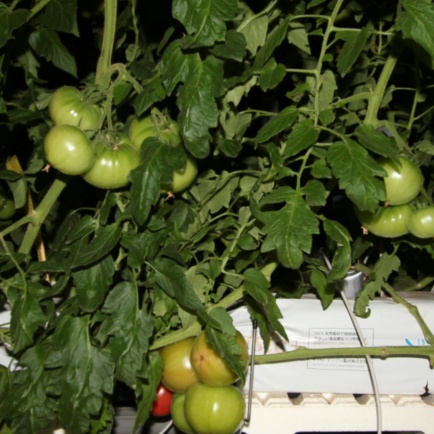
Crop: tomato